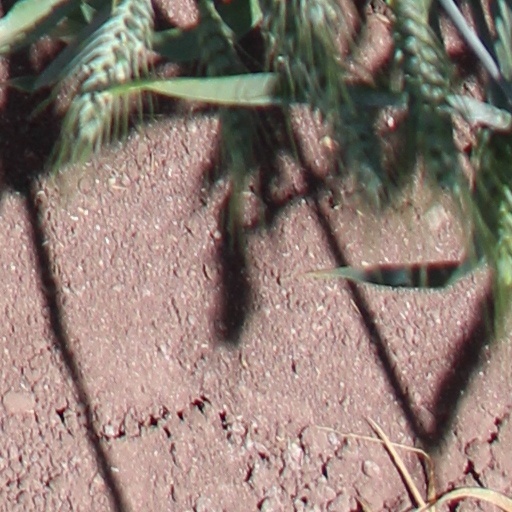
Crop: wheat